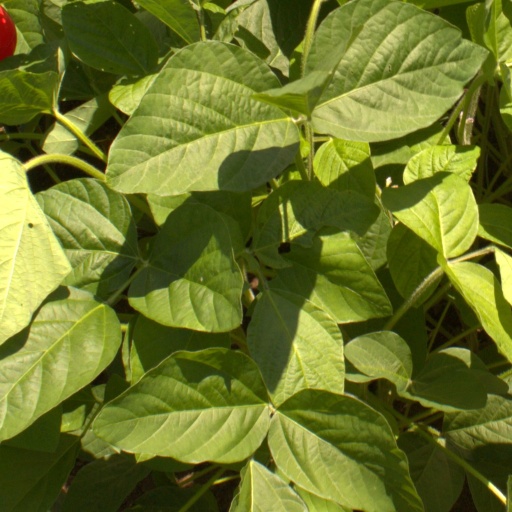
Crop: soybean